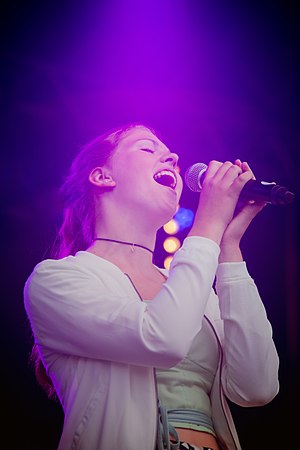
Iris Verhoek
Iris Verhoek på Baggerfestival Sliedrecht 2017 (fotografie Wim Roelsma)
Iris Verhoek er en nederlandsk sangerinde, der i 2017 vandt den sjette sæson af The Voice Kids.